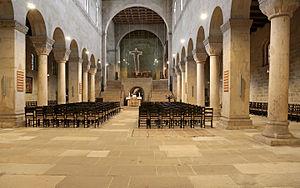
L'ancienne église collégiale Saint-Servais à Quedlinbourg - également connue sous le nom de St. Servatii ou cathédrale de Quedlinbourg - est un monument à l'architecture romane dédié aux saints Dionysios et Servatius. La basilique à trois nefs au toit plat, qui a été essentiellement construite entre 1070 et 1129, était l'église de la Fondation des femmes de Quedlinburg. L'église fait partie du site du patrimoine mondial de l'UNESCO depuis 1994, simultanément avec la vieille ville de Quedlinbourg et le château. De plus, elle est un bien culturel protégé selon la Convention de La Haye et est inscrite sur la liste des monuments de Quedlinburg.